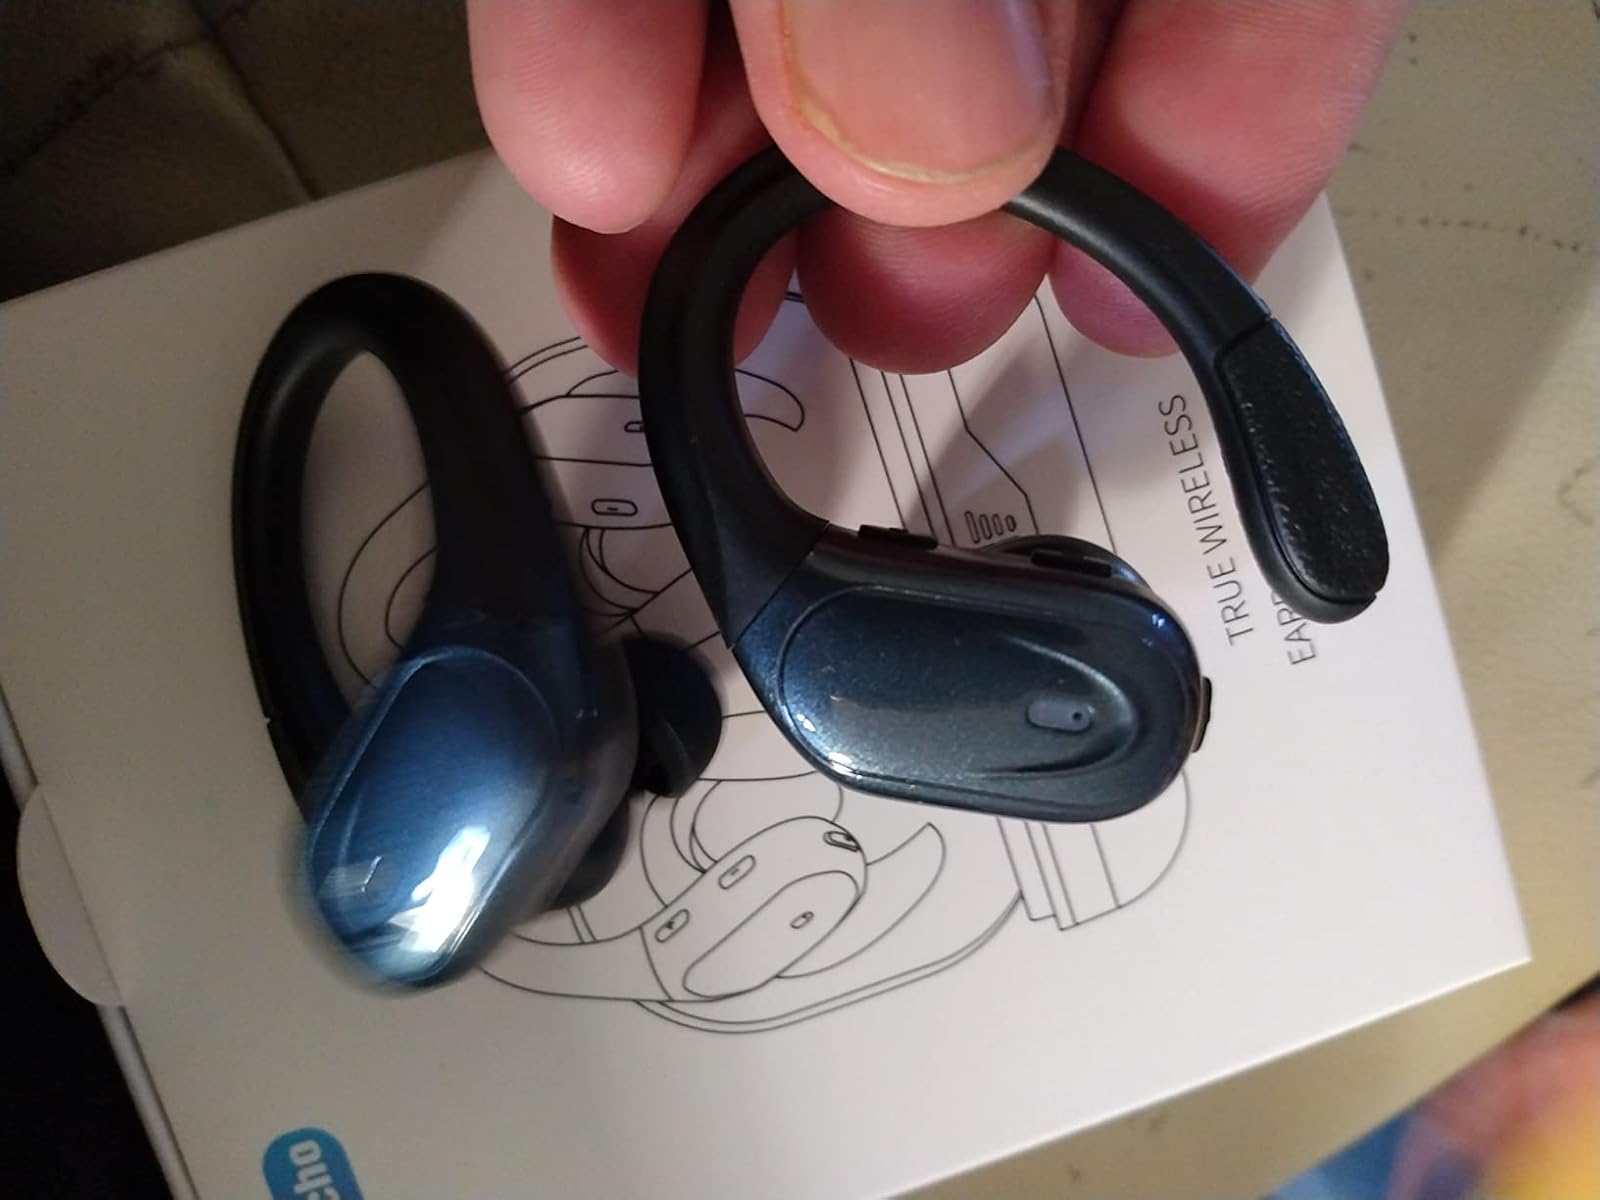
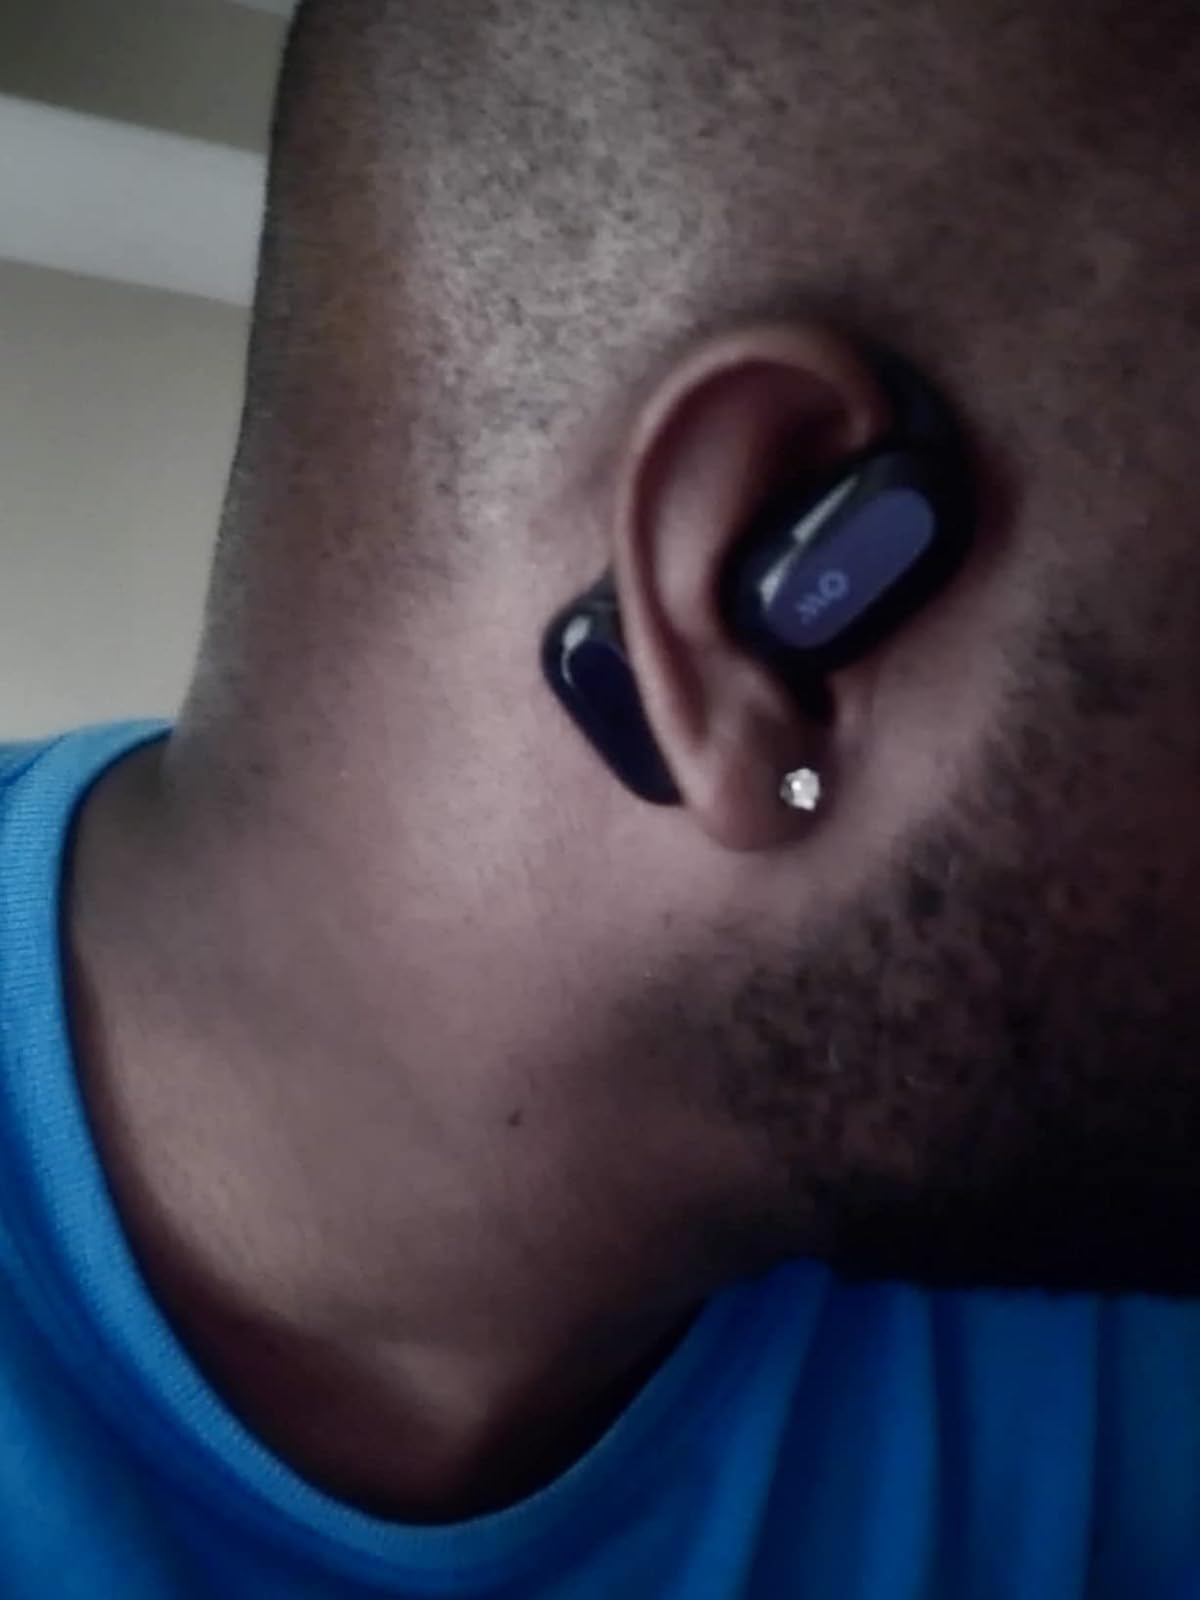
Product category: earbuds
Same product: no